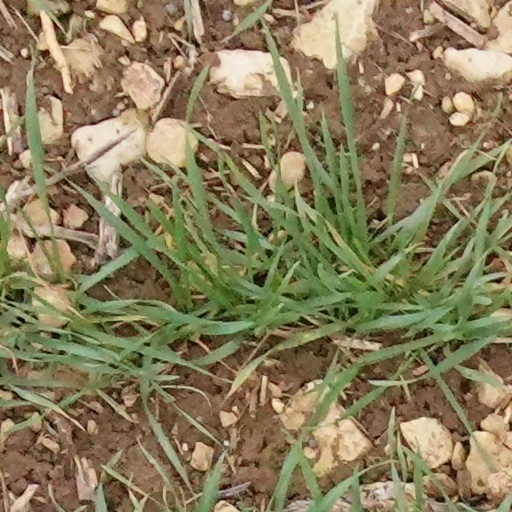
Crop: wheat